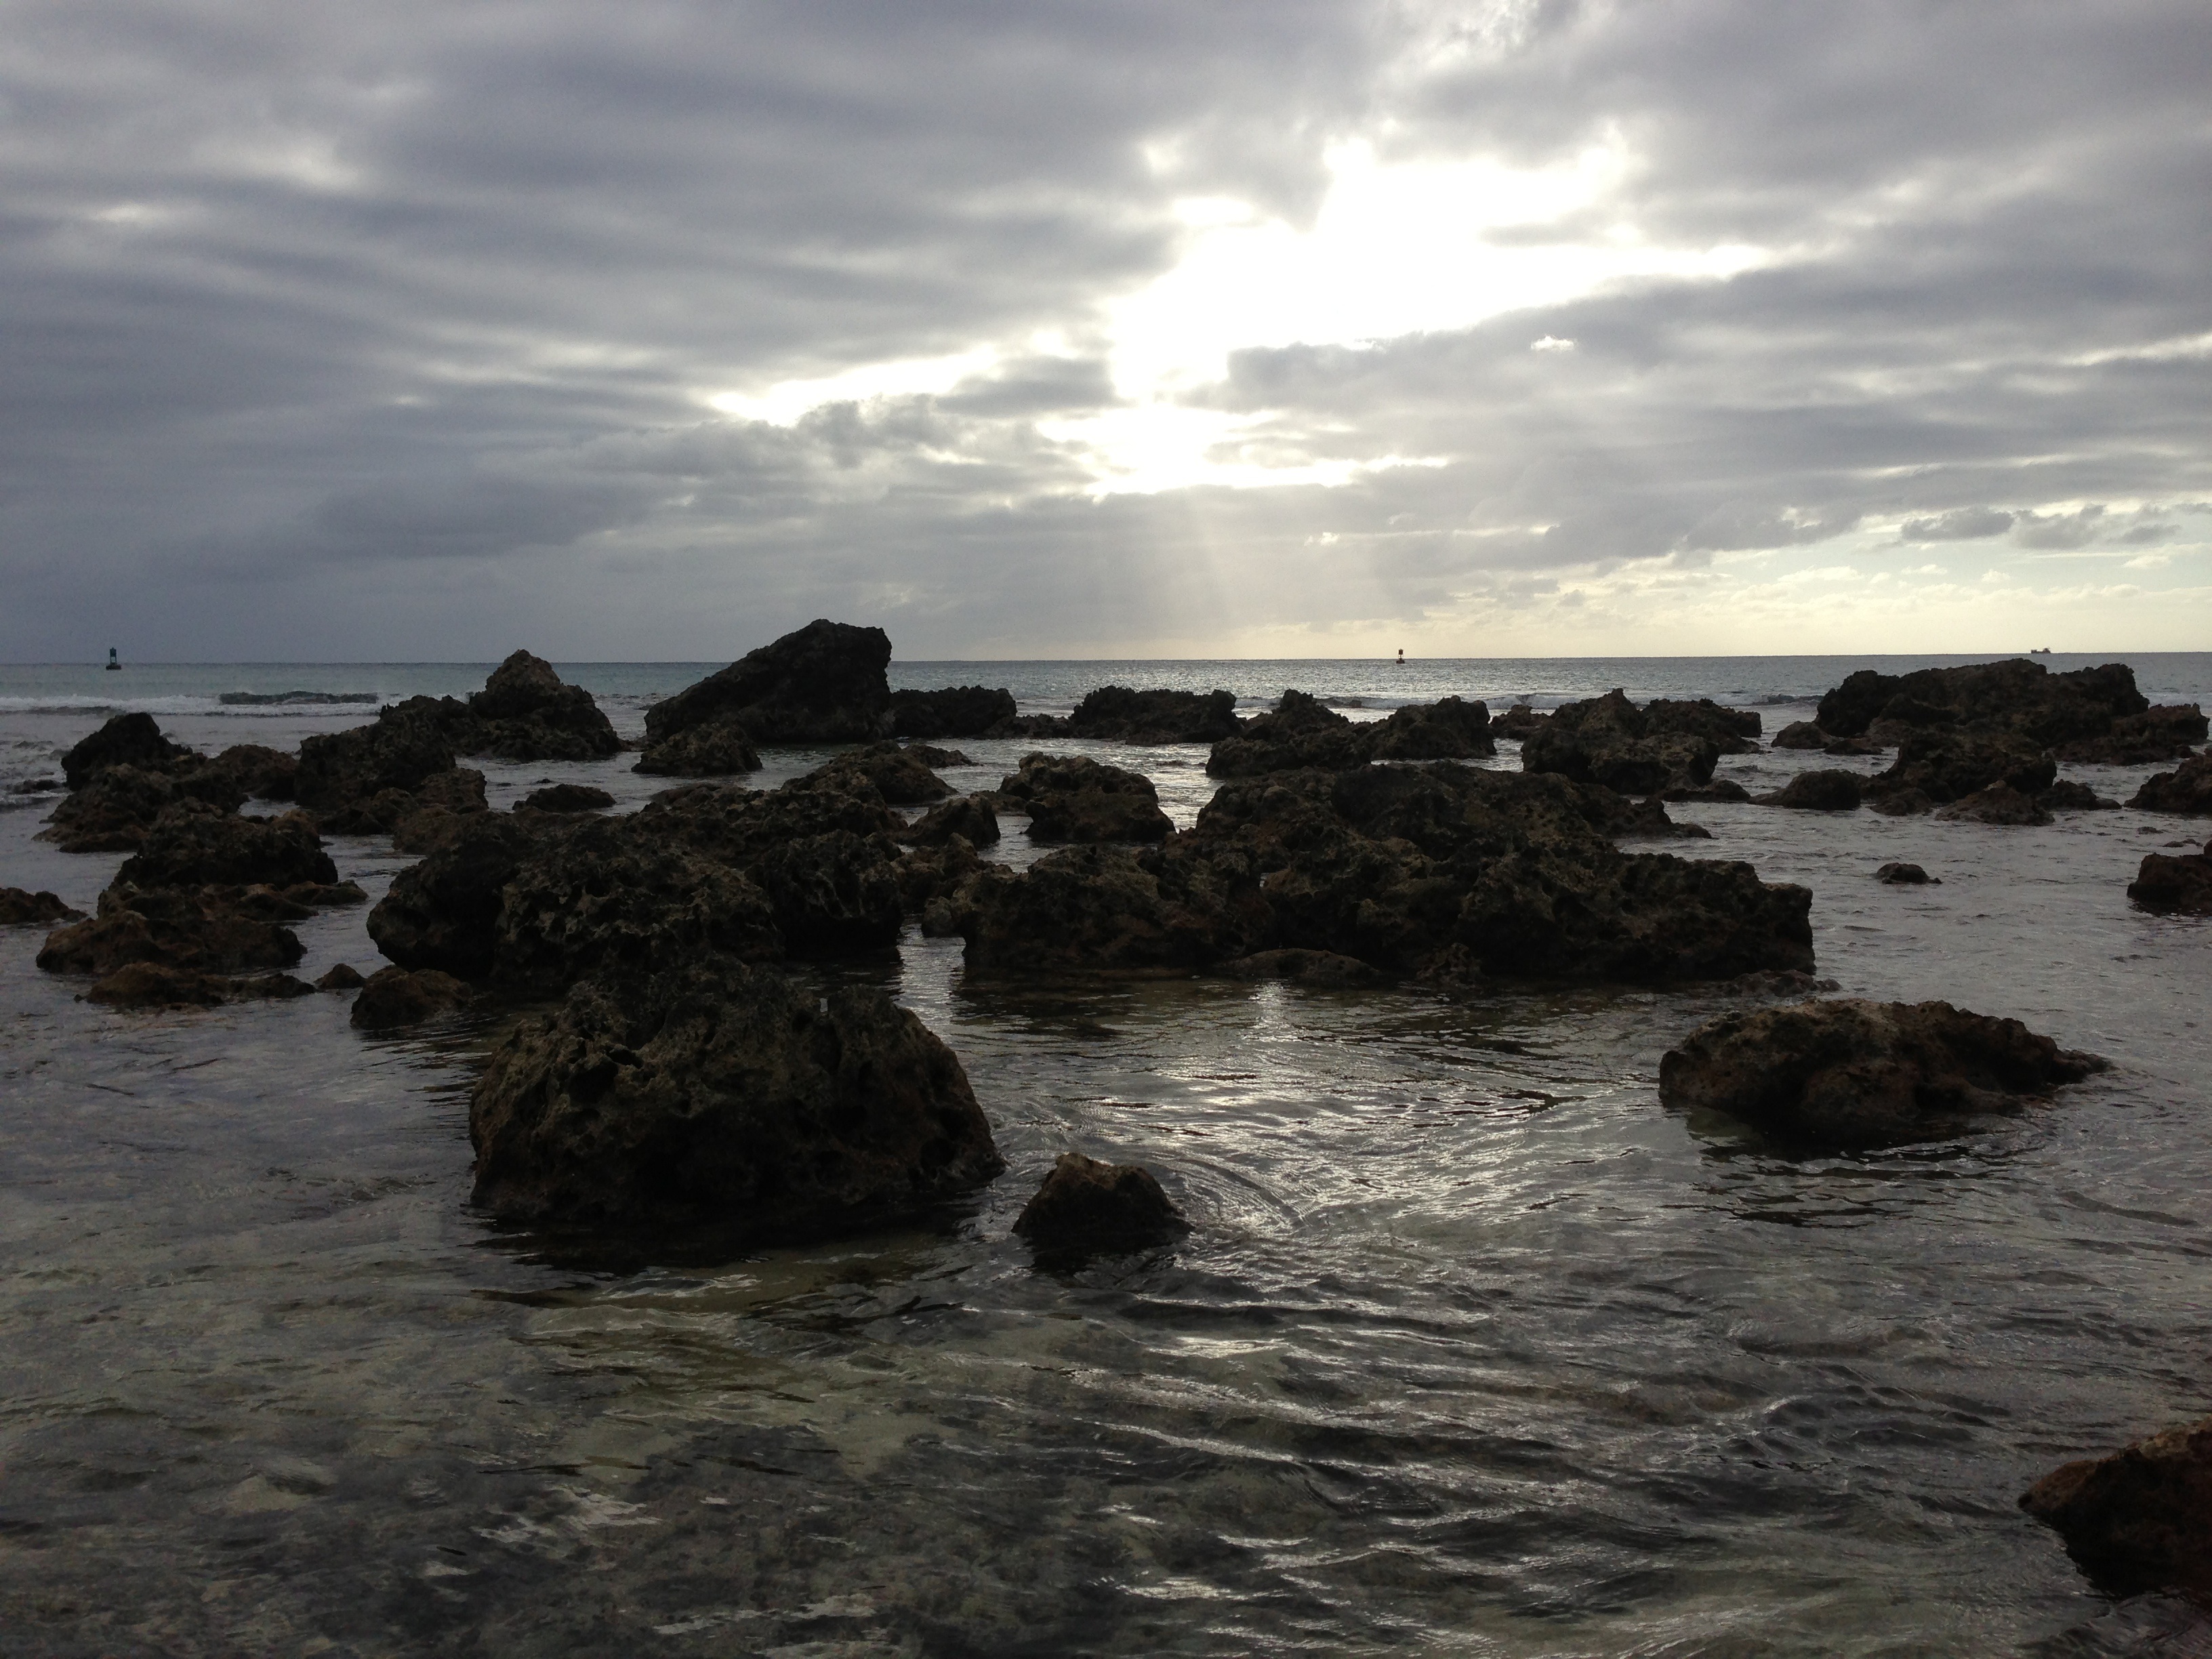
beach, landscape, sea, coast, water, sand, rock, ocean, horizon, cloud, sunset, white, shore, wave, cliff, dusk, pattern, cove, red, bay, asia, terrain, material, world, body of water, south, place, prison, marble, wwii, history, tanks, pacific, cape, volcanic, saipan, guam, washed, wind wave, tinian, cnmi, rota, amelia, earhardt